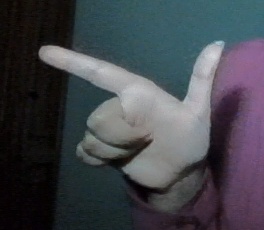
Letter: yaa